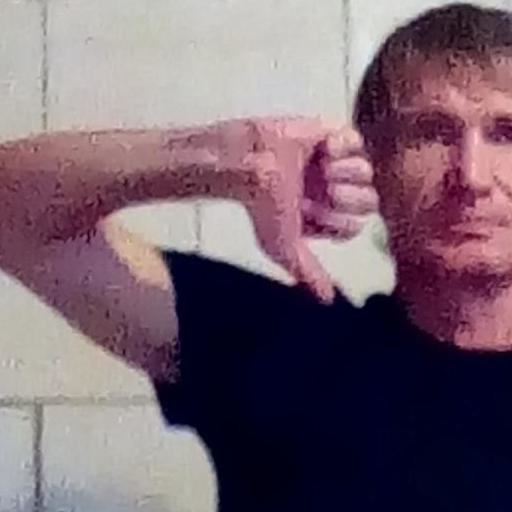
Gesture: dislike